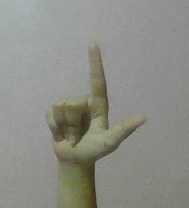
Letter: laam